Gross Point Village Hall

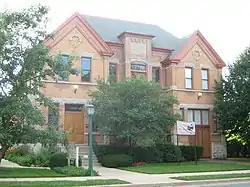

The Gross Point Village Hall, located at 609 Ridge Road in Wilmette, Illinois, was the village hall of the defunct village of Gross Point, Illinois. The village of Gross Point, named for a French description of a turn in nearby Lake Michigan's shoreline, was settled from the 1830s onward and incorporated in 1874. In 1896, Gross Point built a village hall to both house its government and serve as a community center. The two-story brick building has a Victorian design with two projecting front entrances, which originally led to the fire department and the village offices respectively. The small village relied heavily on alcohol taxes to fund its government, and had many taverns as a result; protests from prohibitionists in nearby Evanston, combined with opposition to new taxes to fund a sewer system, led to the village voting to dissolve itself in 1919. The village hall was sold to a private resident to pay back debts from the sewer system.